Elsa Björklund

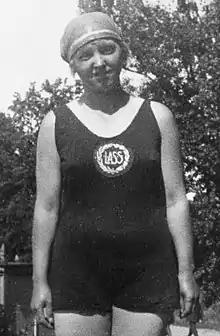

Elsa Björklund (14 January 1895 – 15 May 1970) was a Swedish swimmer. She competed in the 100 metre freestyle event at the 1912 Summer Olympics, but failed to reach the final.